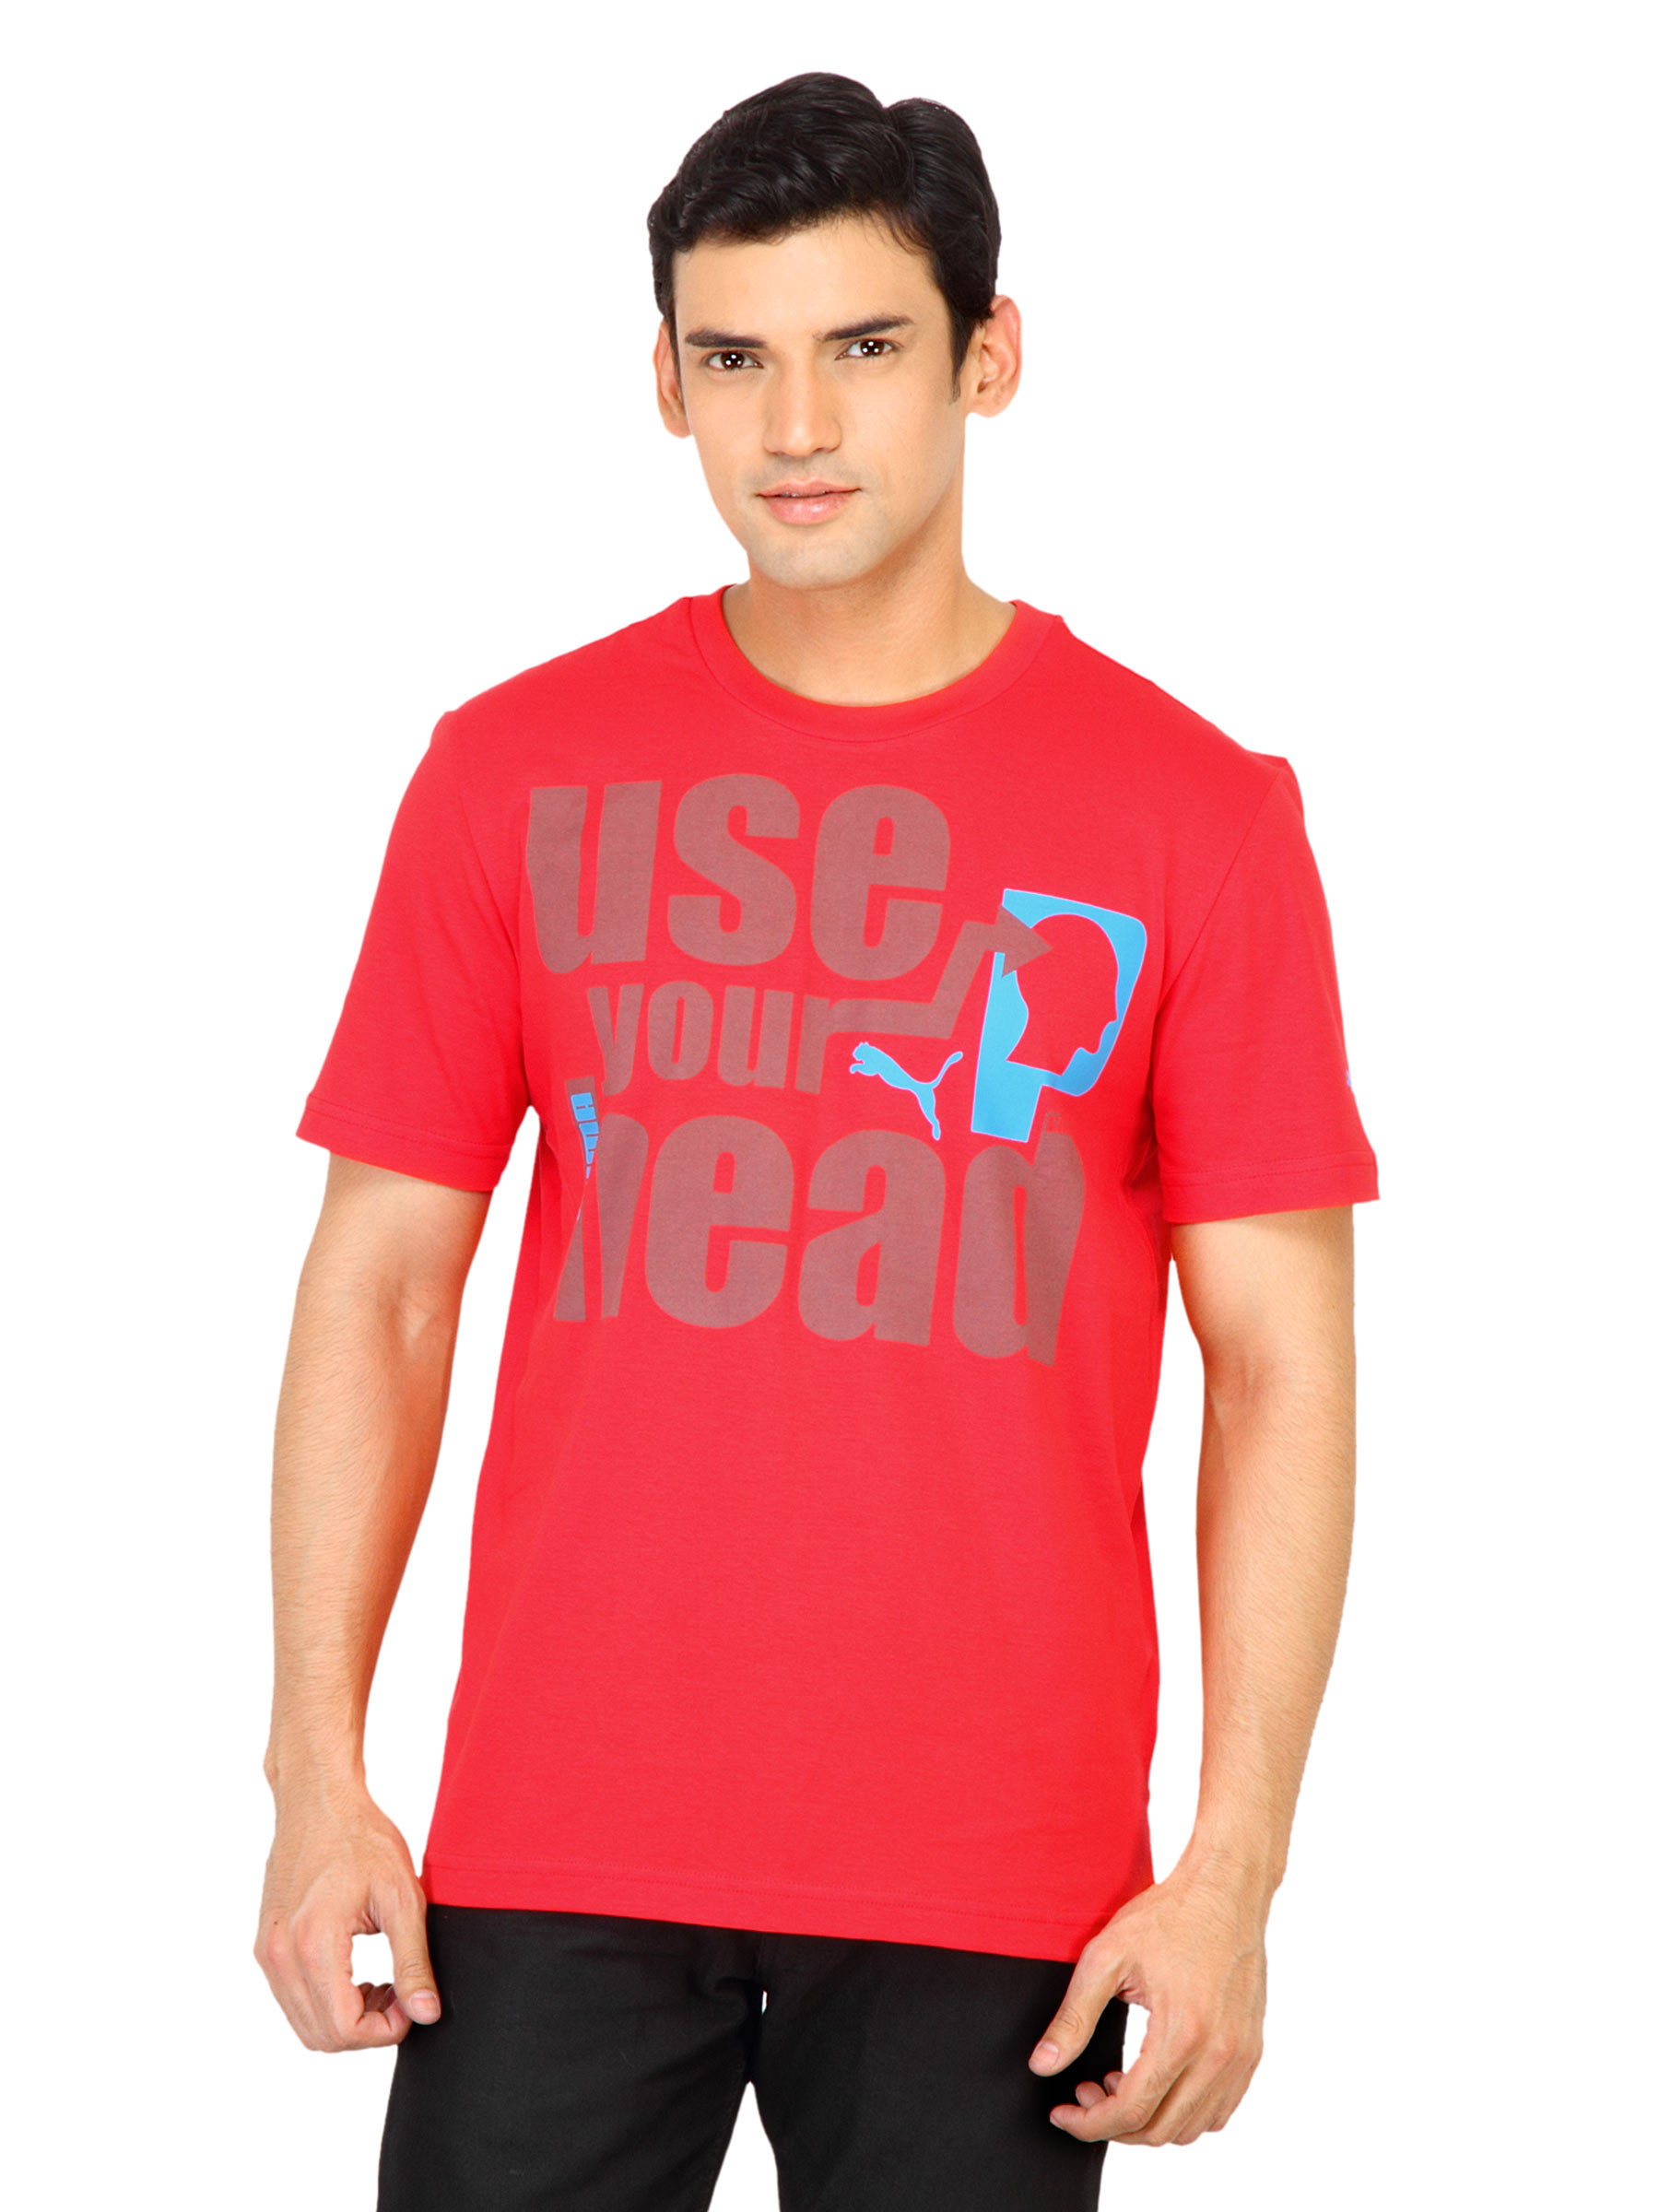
Puma Men Head Red Tshirt
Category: Apparel / Topwear / Tshirts
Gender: Men
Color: Red
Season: Fall 2011
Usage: Casual